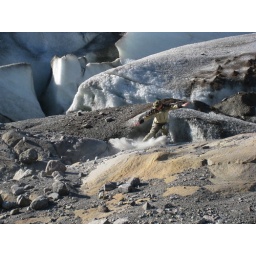
My brother jumping around in the sand near a glacier.